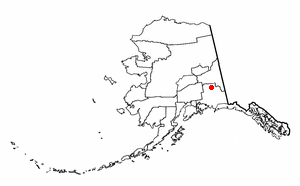
Slana est une localité d'Alaska aux États-Unis, faisant partie de la Région de recensement de Valdez-Cordova. Sa population était de 147 habitants en 2010.
Tolsona est une localité d'Alaska, aux États-Unis, située dans la Région de recensement de Valdez-Cordova, dont la population était de 30 habitants en 2010.